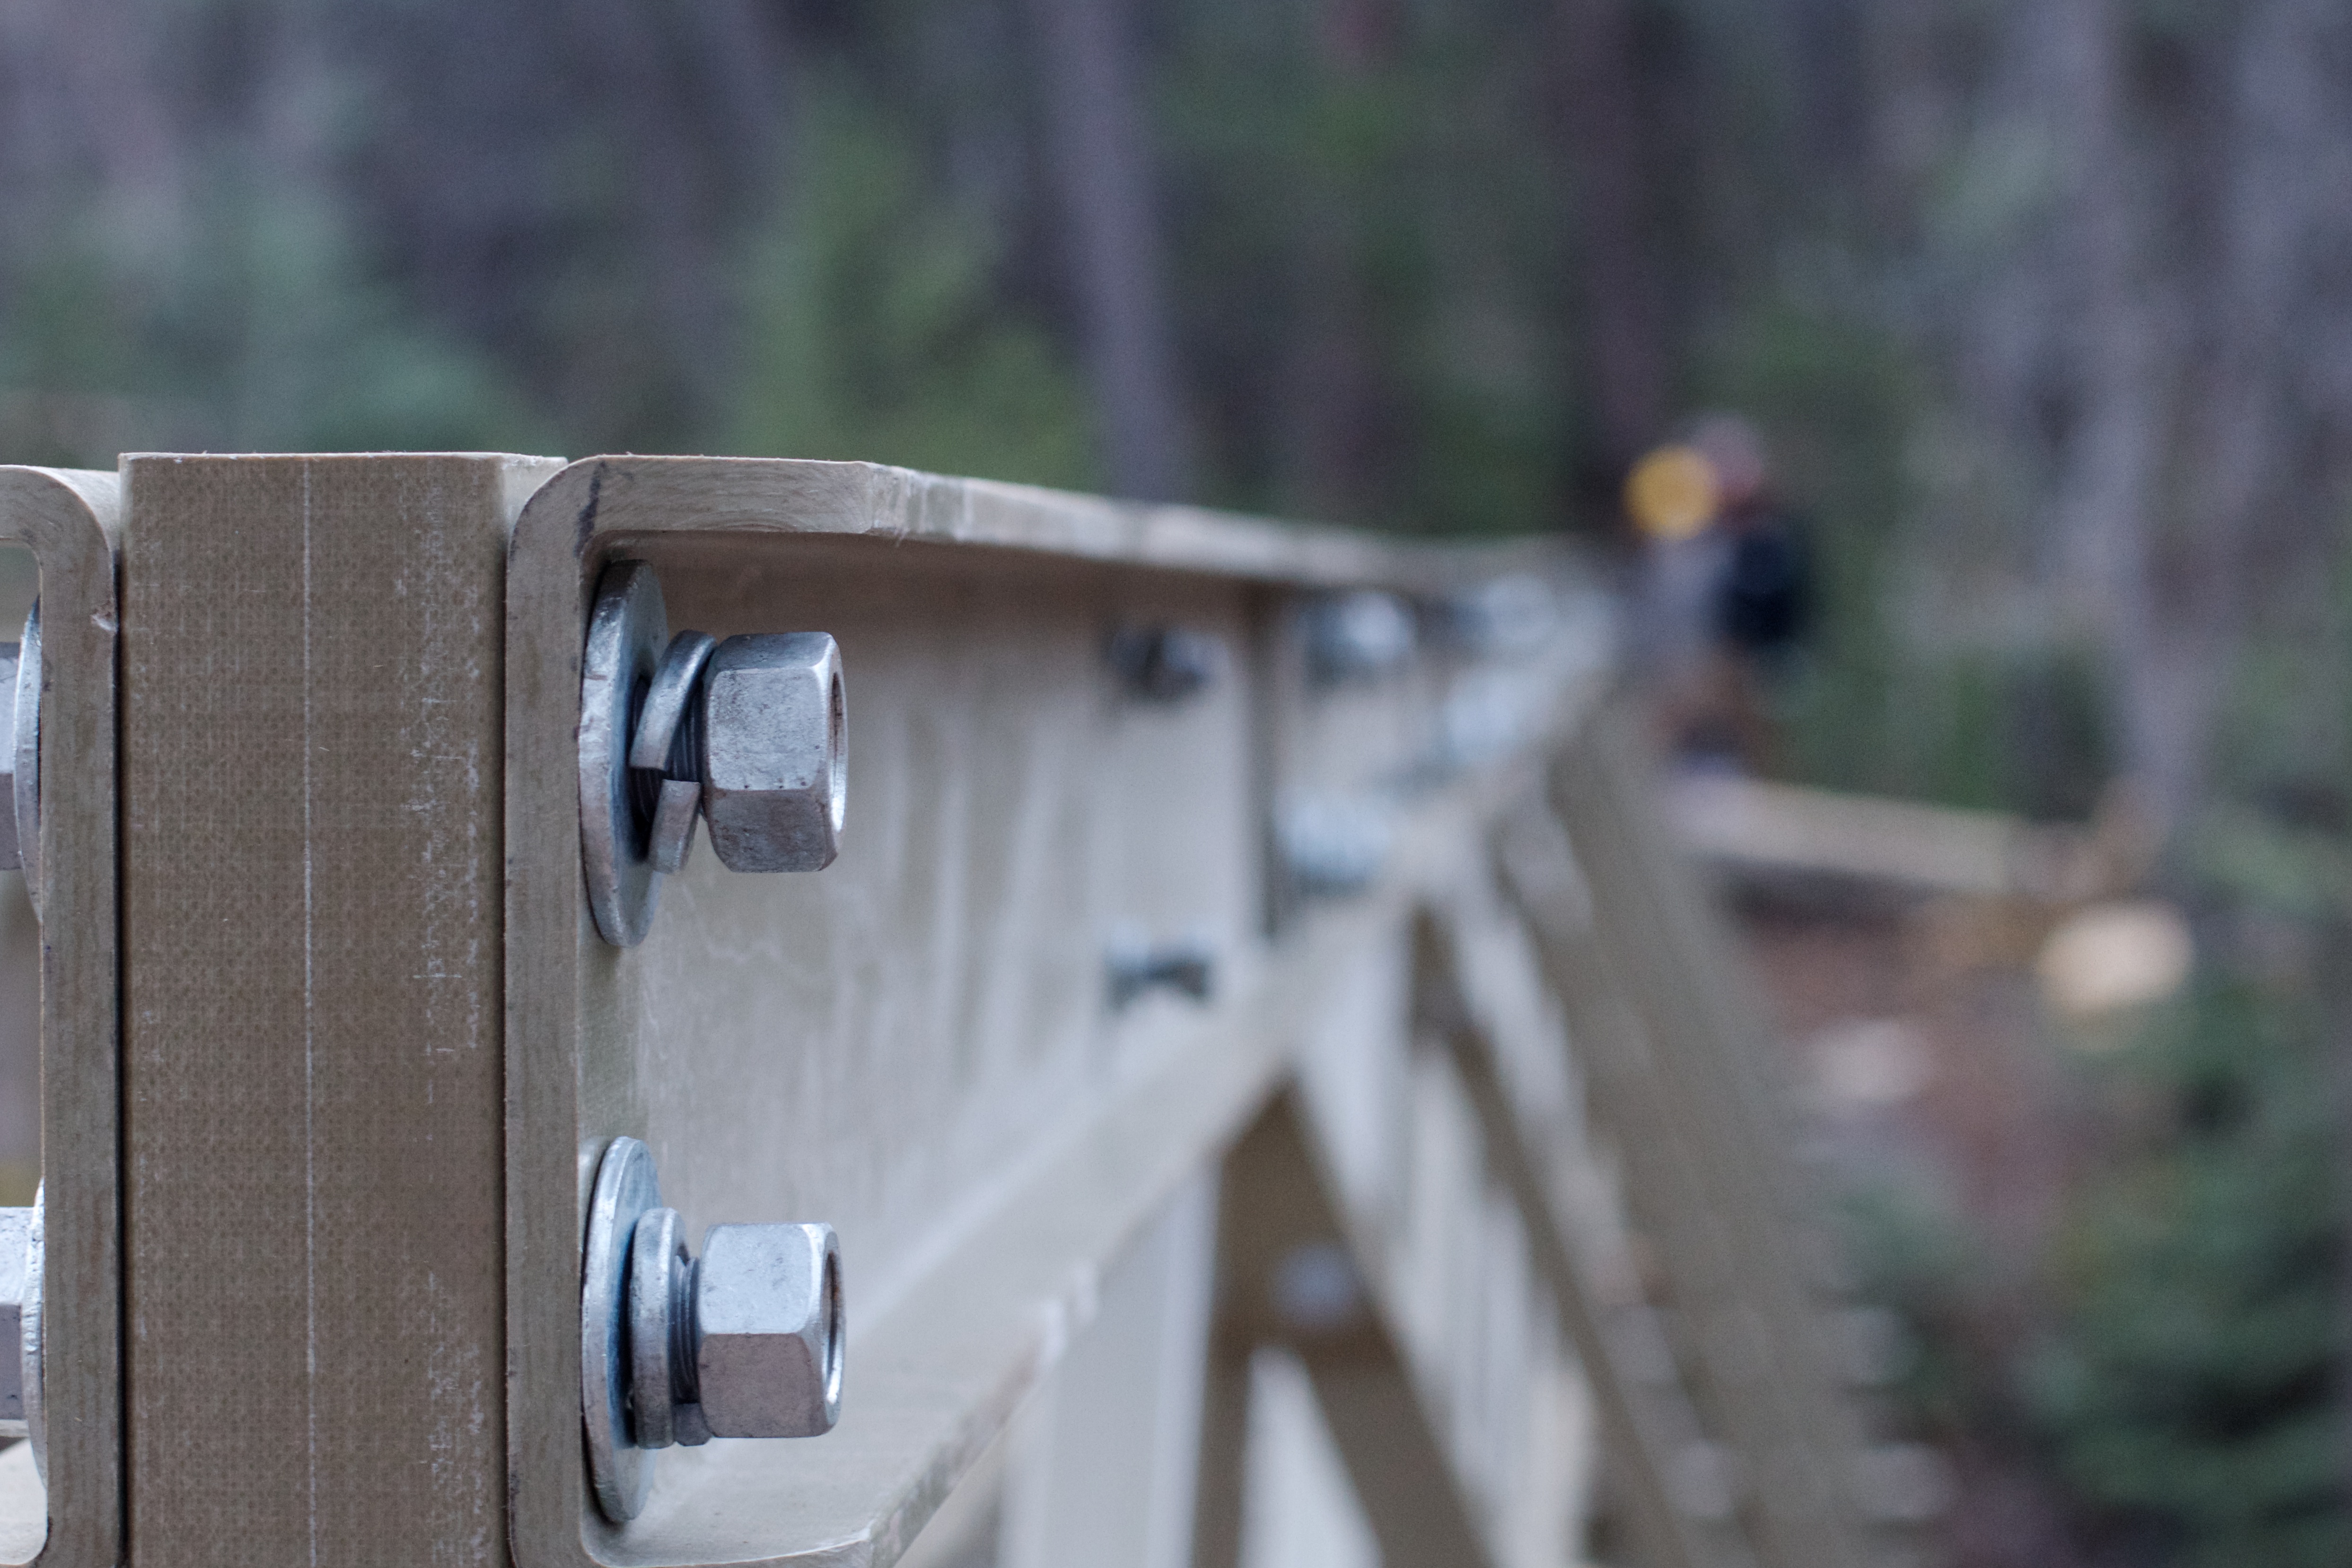
wood, angle, pstrails